FIFA Confederations Cup

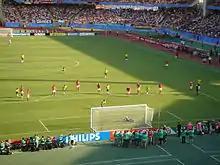
Germany (red shirt) v Brazil at the Frankenstadion, 2005

After 2005, it was held every four years, in the year prior to each World Cup in the host country of the forthcoming World Cup (the 2001 edition was hosted in South Korea and Japan, before the quadrennial pattern was established). Considered a dress rehearsal for the World Cup it precedes, it used around half of the stadiums intended for use at the following year's competition and gave the host nation, which qualified for that tournament automatically, experience at a high level of competition during the two years. At the same time, participation was made optional for the South American and European champions.